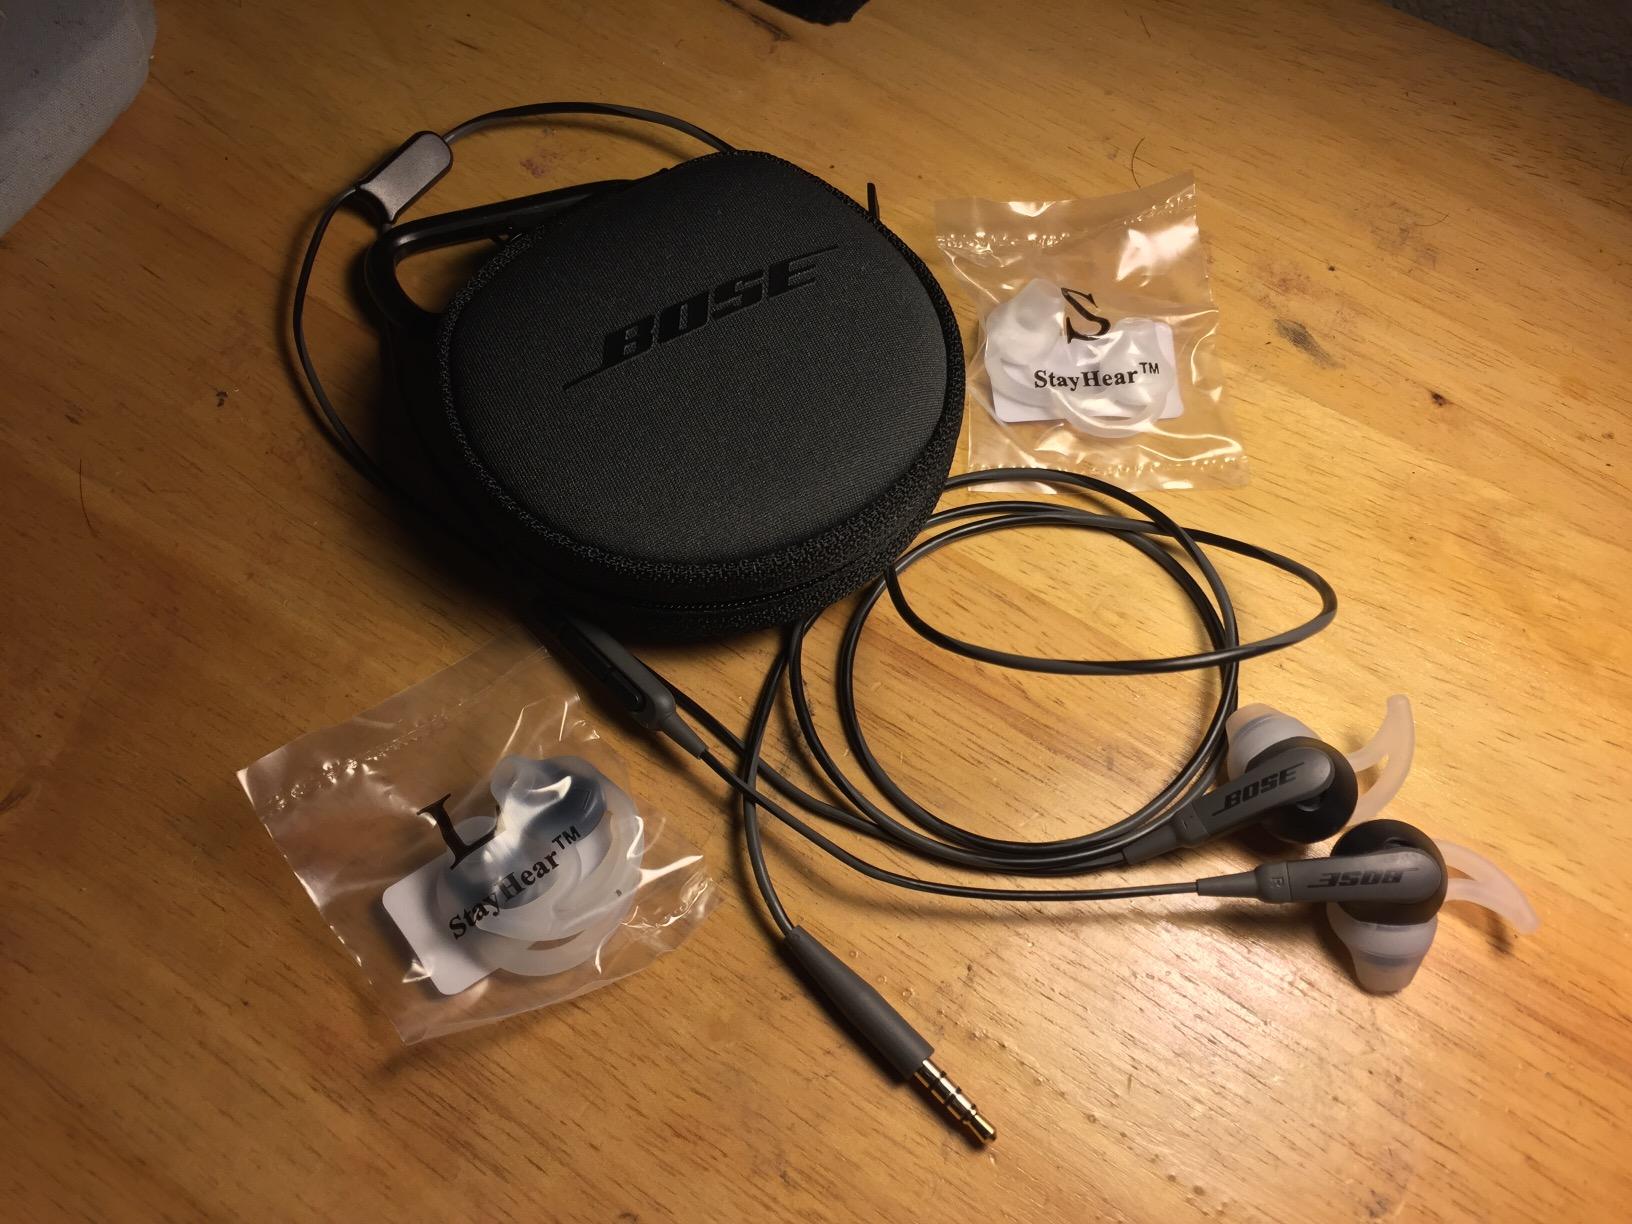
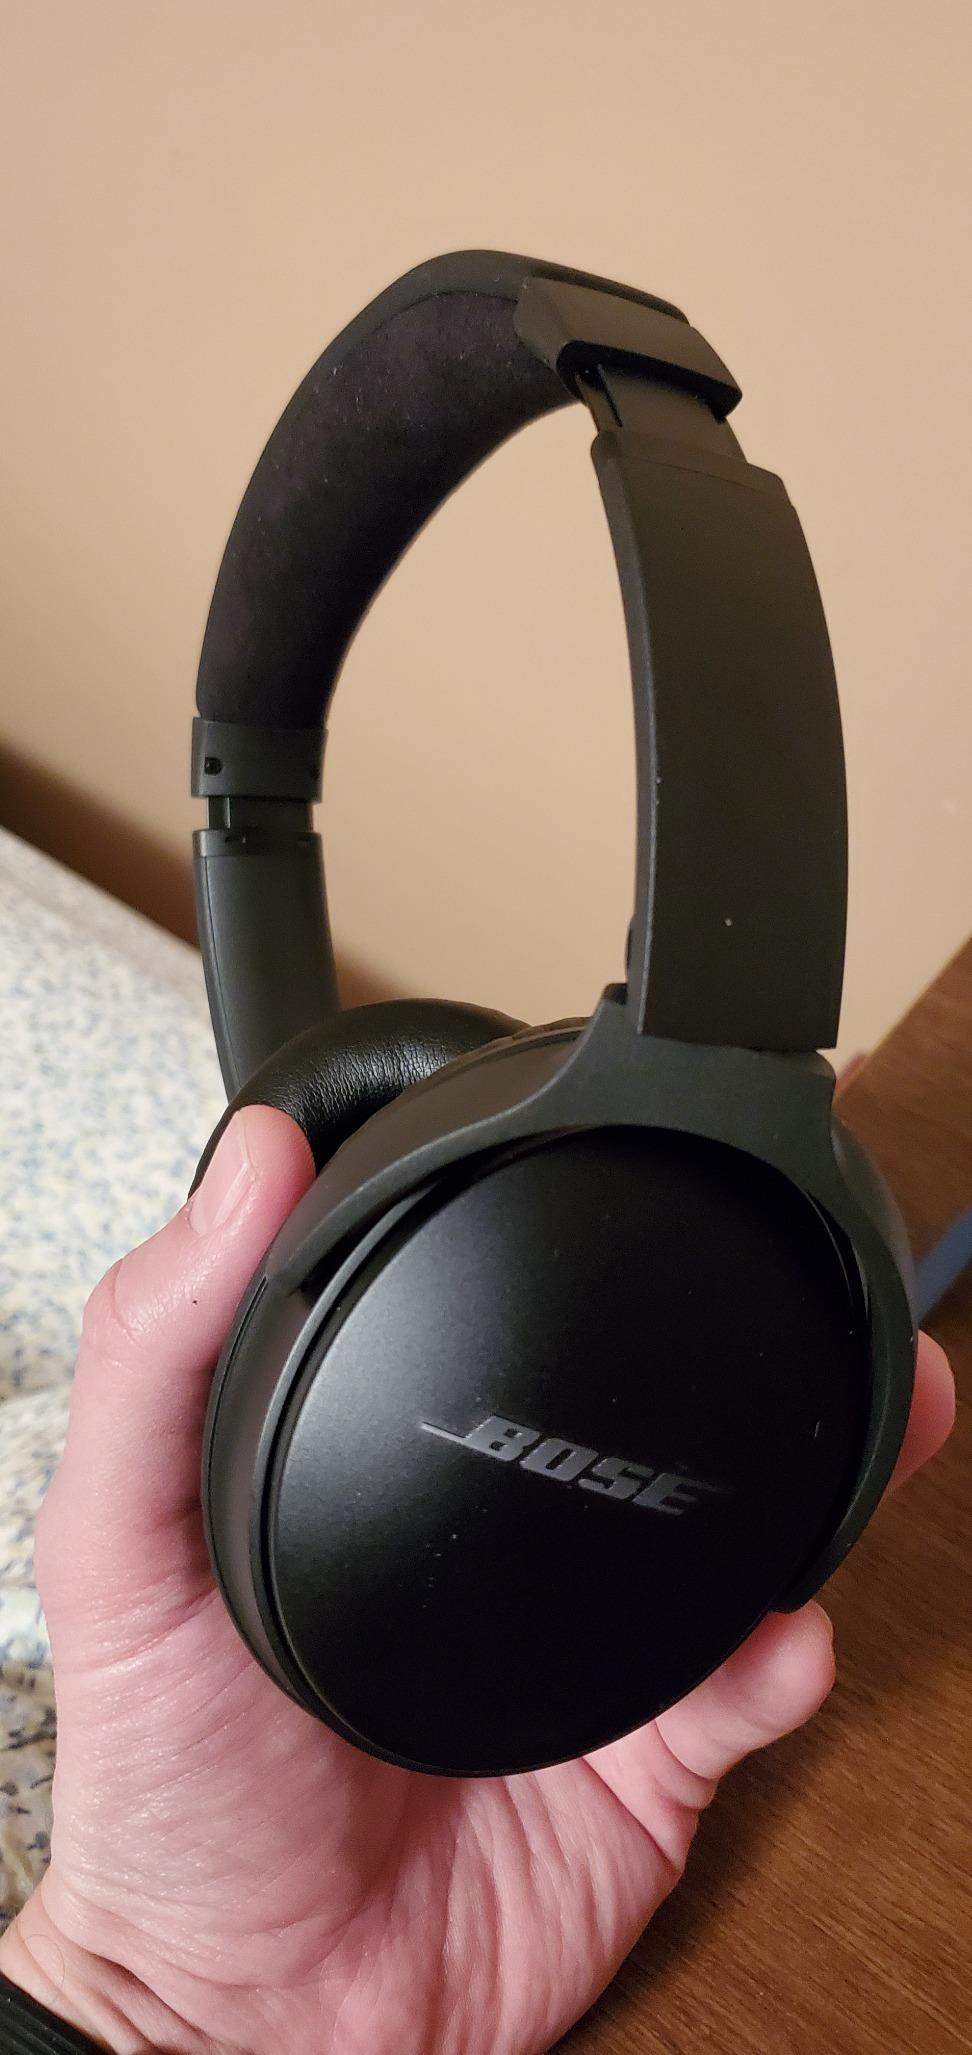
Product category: headphones
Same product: no